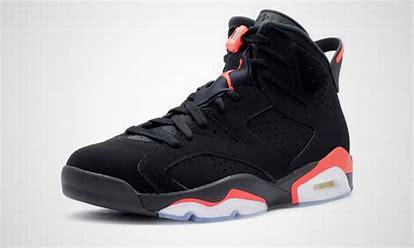
Brand: Jordan
Model: 6 Retro